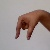
The image shows a hand gesture representing the letter 'Q' in Indian Sign Language.